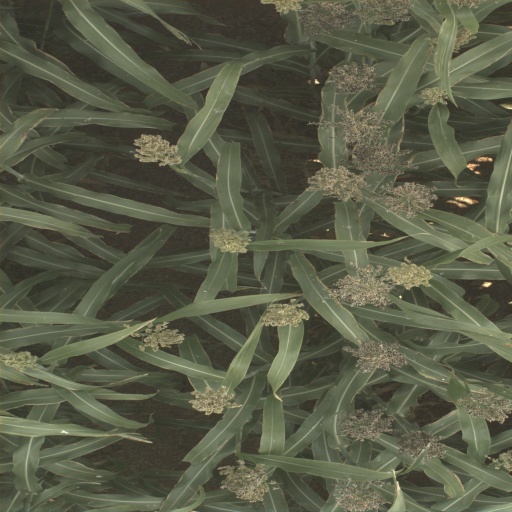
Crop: sorghum